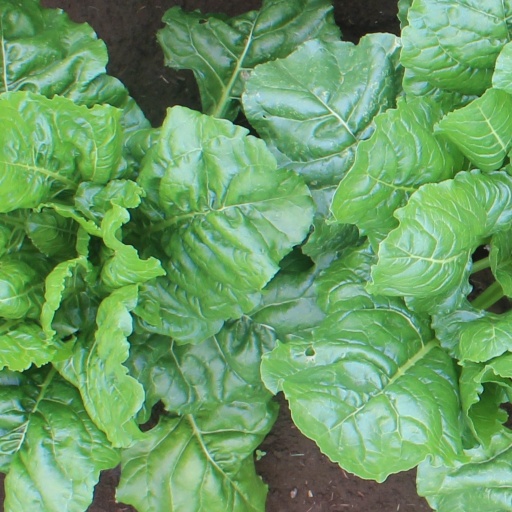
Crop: sugar beet